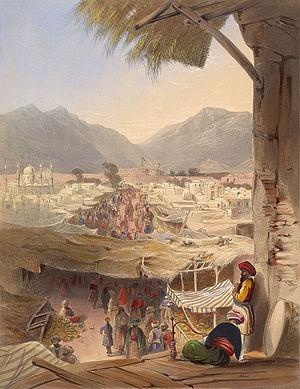
L’Afghanistan, en forme longue la république islamique d'Afghanistan, est un pays d'Asie centrale sans accès à la mer entouré par l'Ouzbékistan au nord, la Chine et le Tadjikistan au nord-est, le Pakistan à l'est-sud-est, l’Iran à l'ouest et le Turkménistan au nord-ouest.